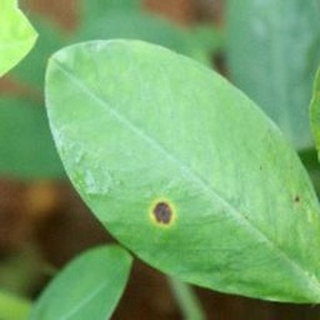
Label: groundnut_early_leaf_spot